Marlpool railway station

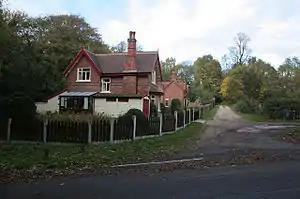
Station house and access road in 2011

Marlpool railway station is a former railway station that served the village of Marlpool in Derbyshire, England. It was opened on a branch line from Ilkeston to Heanor on the Great Northern Railway (Great Britain) Derbyshire Extension line.